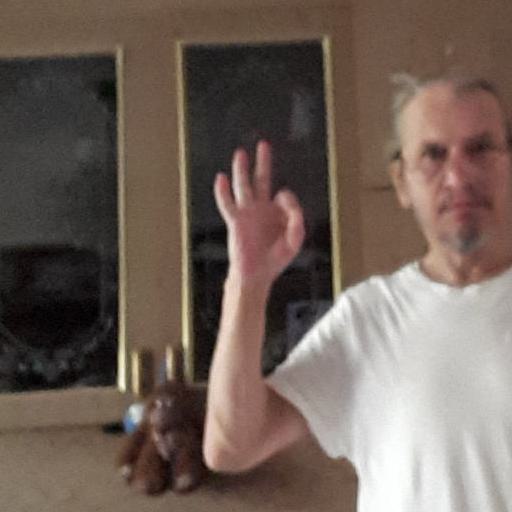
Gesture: ok